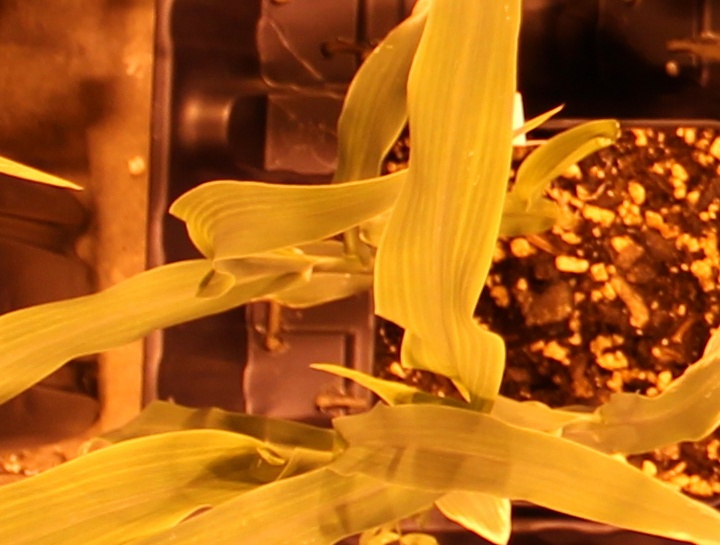
Label: Corn